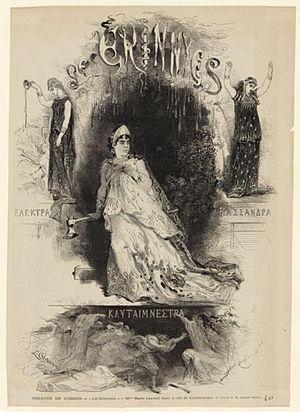
Théâtre de l'Odéon
Les Érinnyes est une tragédie de style antique de Leconte de Lisle en deux parties et en vers, avec une introduction et des intermèdes pour orchestre de Jules Massenet.